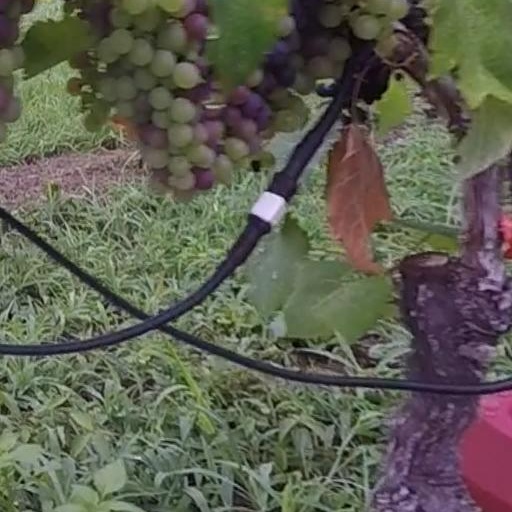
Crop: grape